Beach armoured recovery vehicle

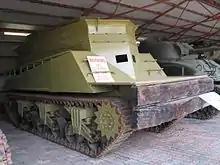
M3 BARV, Royal Australian Armoured Corps Tank Museum

A single M3A5 Grant tank was converted into a BARV in 1950 by the Australian Army. This remained in service until 1970.